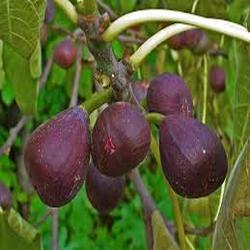
Label: Fig